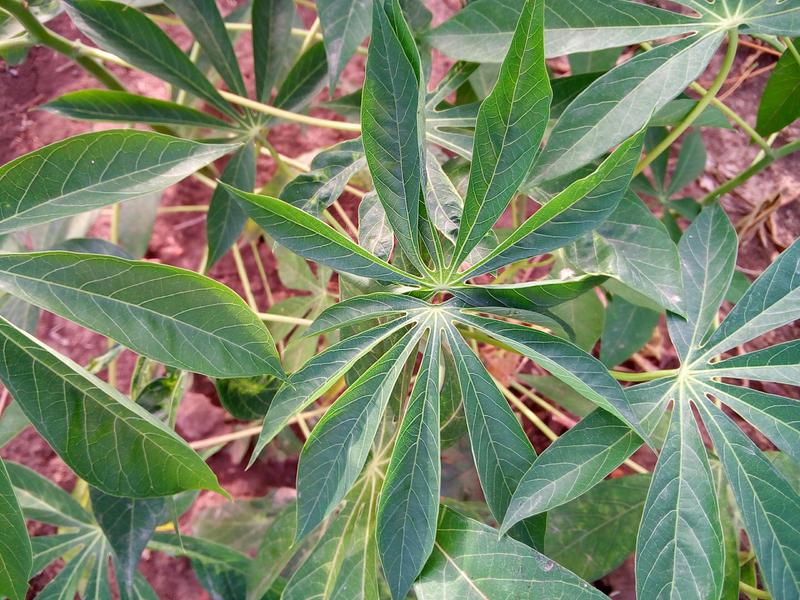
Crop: cassava
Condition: healthy